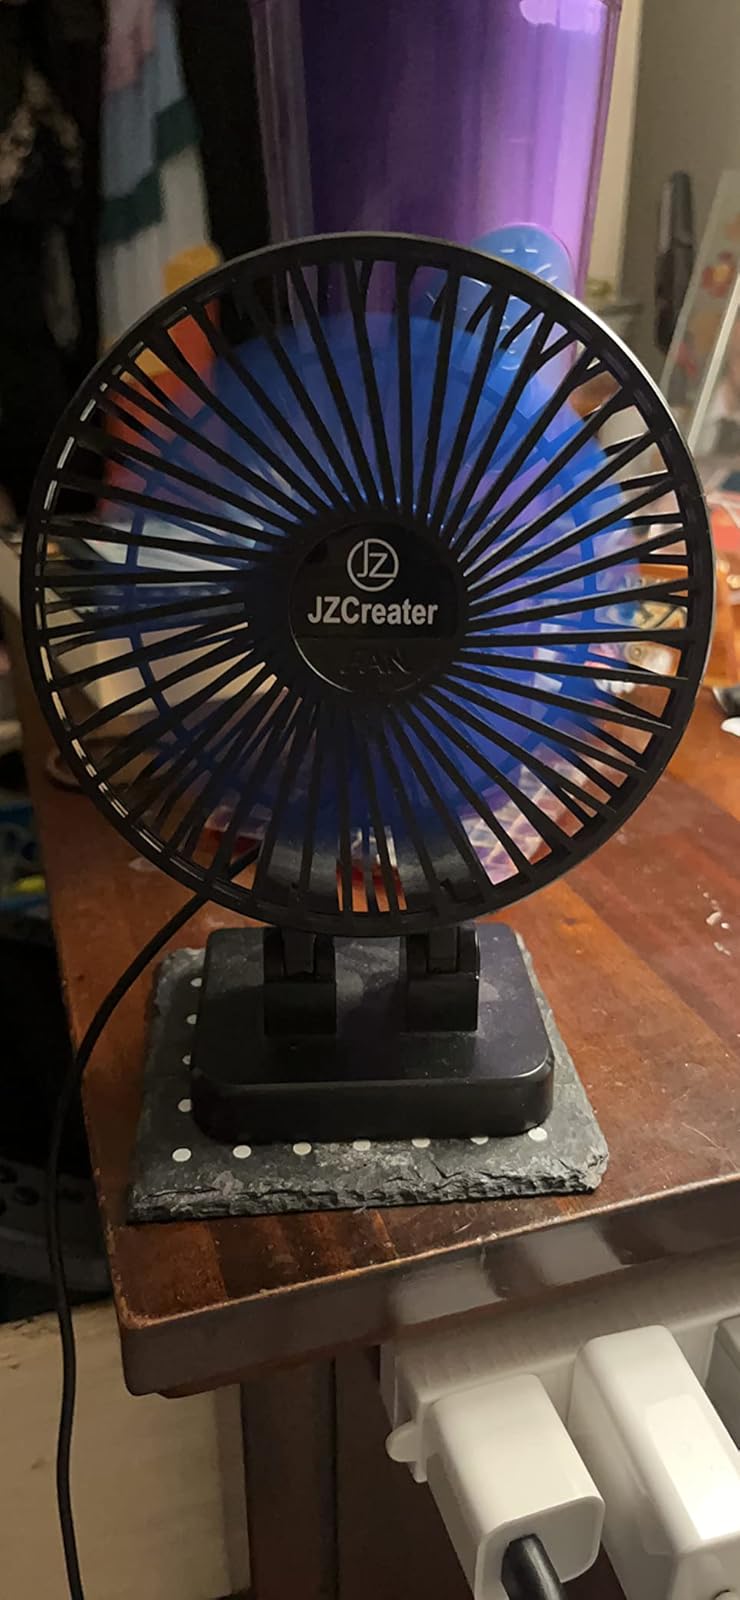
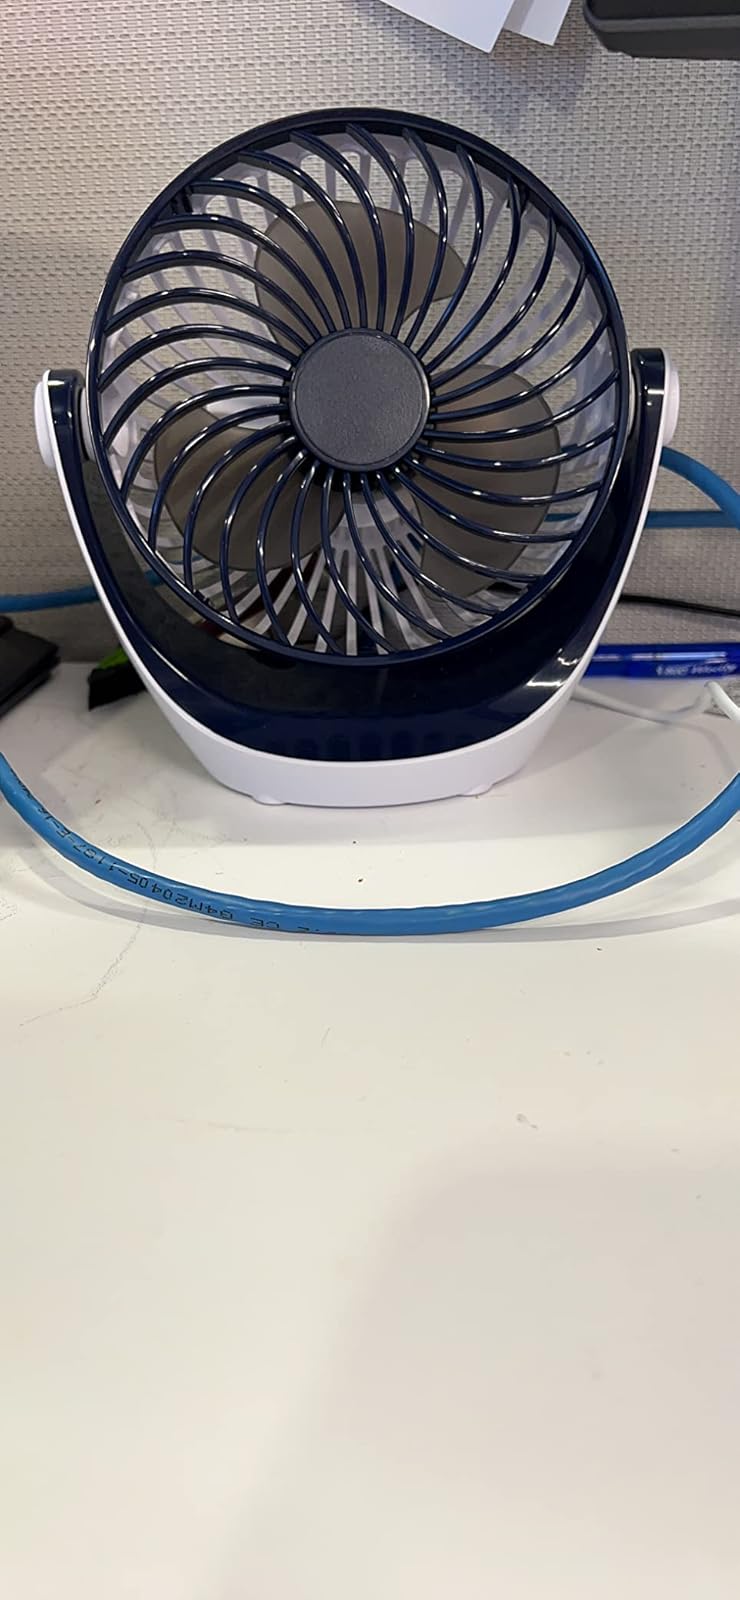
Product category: fan
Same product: no